Saga Pearl II

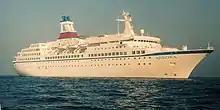
"Arkona" on a cruise in the Baltic Sea, 1989

On 29 August 1985, "Astor" was acquired by Deutfracht/Seereederei Rostock (DSR), the East German state shipping company, and was renamed the "Arkona". The vessel was used to give favoured party officials cruises for part of the year, and was chartered to western operators for the remainder. During the process of the reunification of Germany, DSR was privatised in 1990. DSR acquired Seetours of Bremen and cruises on the "Arkona" were marketed under the Seetours franchise.